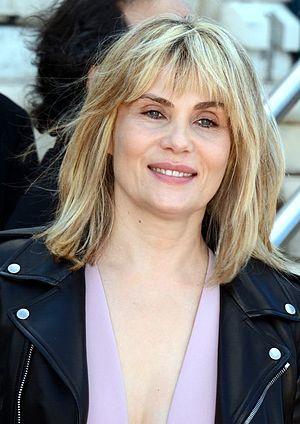
Emmanuelle Seigner au festival de Cannes
Emmanuelle Seigner, née le 22 juin 1966 à Paris, est une comédienne et chanteuse française.